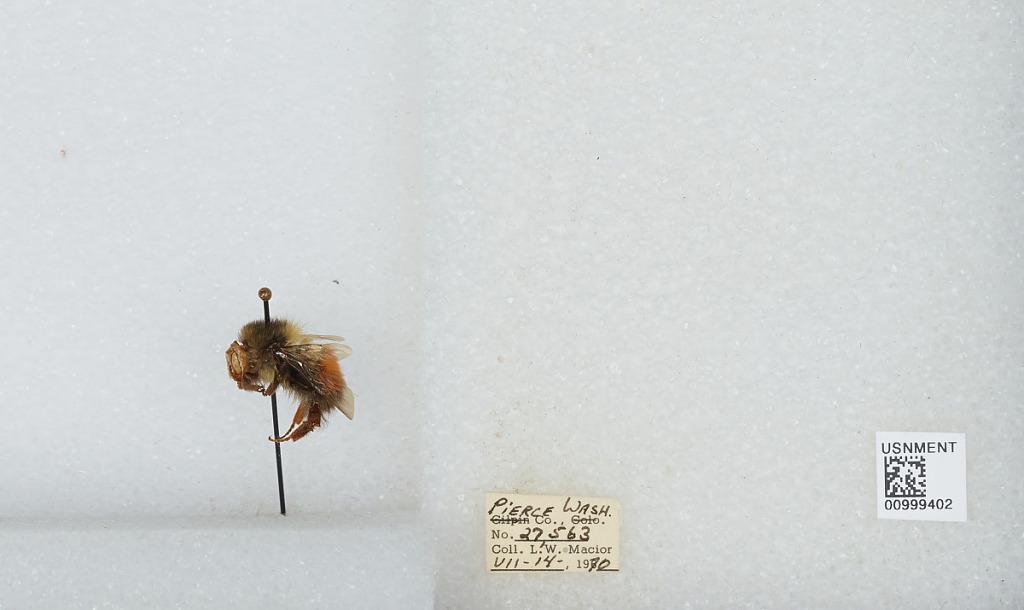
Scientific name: Bombus (Pyrobombus) melanopygus Nylander
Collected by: L. Macior
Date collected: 1970-7-14
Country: United States
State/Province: Washington
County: Pierce
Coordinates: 47.05, -122.12